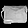
Label: Bag